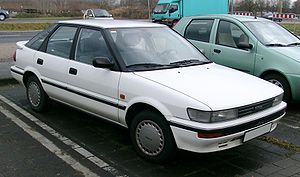
Toyota Corolla / Corolla (E90, 1987−1992) / Motorer
Toyota Corolla er modelbetegnelsen for en personbil i den lille mellemklasse, som siden 1966 er blevet fremstillet af det japanske Toyota Motor Corporation i flere forskellige udførelser.